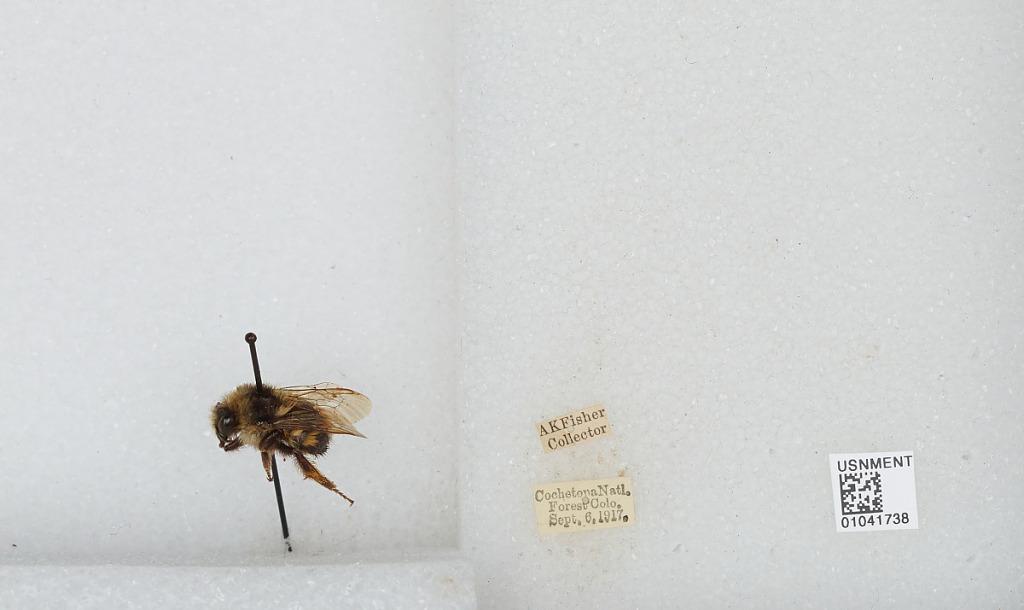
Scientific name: Bombus sp.
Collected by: A. Fisher
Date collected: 1917-9-6
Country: United States
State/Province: Colorado
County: Saguache
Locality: Cochetopa National Forest
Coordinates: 40.0511, -104.983